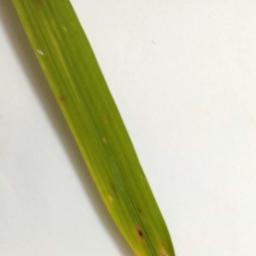
Label: Rice___Brown_Spot